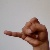
The image shows a hand gesture representing the letter 'J' in Indian Sign Language.